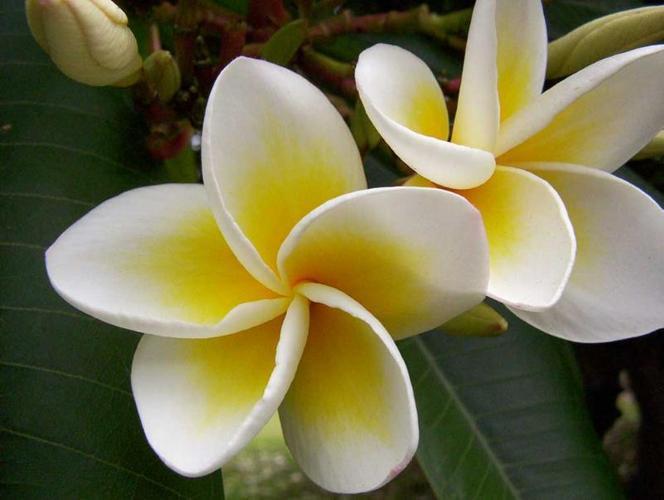
Label: frangipani